A. J. Edds

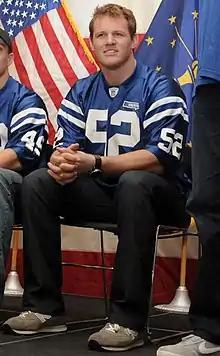
Edds with the Indianapolis Colts in 2012

Andrew James Edds (born September 18, 1987) is an American former professional football linebacker. He was selected by the Miami Dolphins in the fourth round of the 2010 NFL draft. He played college football at Iowa.